South Sudanese Civil War

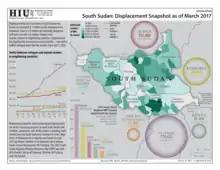
Map showing the displacement of South Sudanese civilians due to the civil war as of March 2017

In February 2017, Deputy head of logistics, Lieutenant General Thomas Cirillo Swaka resigned, accusing Kiir of ethnic bias. This led to a series of high ranking resignations, including minister of Labour Lieutenant General Gabriel Duop Lam who also pledged allegiance to Machar. Swaka formed a new rebel group called the National Salvation Front (NAS) in March 2017. In March 2017, Cirillo, a Bari from Equatoria, got additional support as the SPLM-IO's Western Bahr al Ghazal commander, Faiz Ismail Futur, resigned to join the NAS while there are reports of six SPLM-IO shadow governors from Equatoria defecting to the NAS. In the same month, head of the Cobra Faction Khalid Boutros dissolved the Cobra Faction and merged it with the NAS and claimed opposition groups were in consultation to unite their ranks. In July 2017, John Kenyi Loburon, the SPLA-IO's commander of Central Equatoria state defected to the NAS, claiming favoritism towards Nuers in the SPLA-IO and then, as an NAS general in the same month, fought with the SPLA-IO in Central Equatoria in the first clashes between the two groups. By November 2017, the NAS had captured areas in Kajo Keji from the SPLM-IO, before both groups were routed by the government. With broad support at its inception, by 2018, many had come to view the NAS as "the Bari".